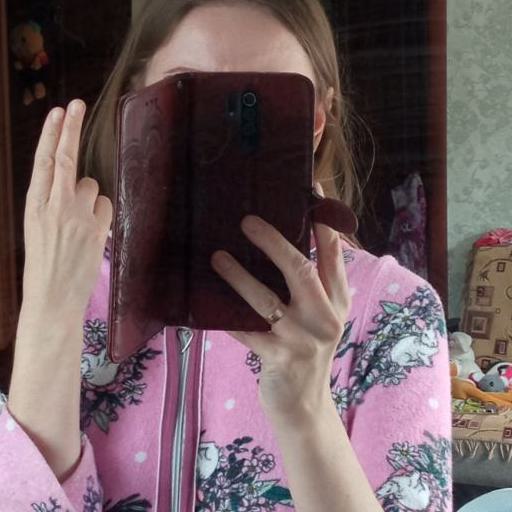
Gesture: no_gesture